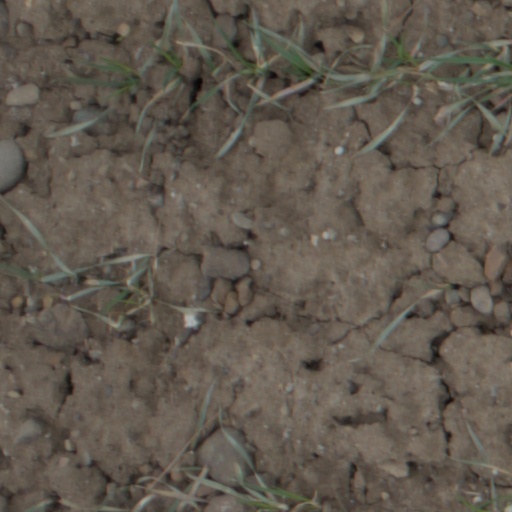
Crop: wheat